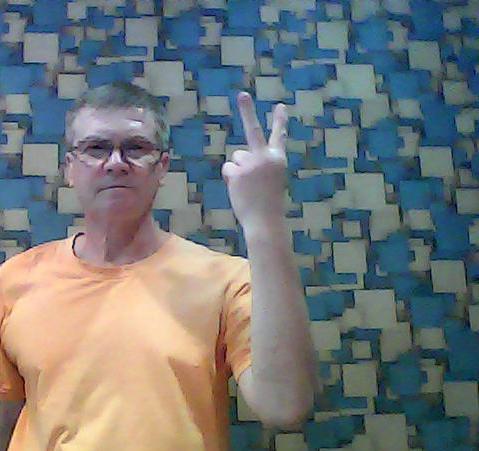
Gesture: peace_inverted